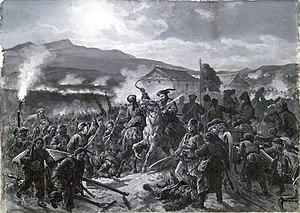
L'armée de Beiyang, était une puissante armée chinoise de type occidental créée par le gouvernement de la dynastie des Qing à la fin du XIXᵉ siècle. C'est la pièce centrale de la refonte générale du système militaire chinois. L'Armée du nord-ouest joue un rôle majeur dans la politique chinoise pendant au moins trois décennies, et peut-être même jusqu'en 1949. C'est elle qui rend possible la révolution chinoise de 1911, et qui conduit, lorsqu'elle se morcèle en factions au service des différents Seigneurs de la guerre, à une période de morcellement régional de la Chine.